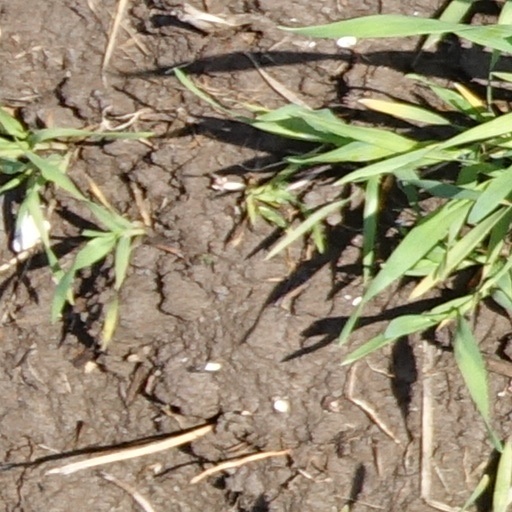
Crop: wheat